Rebelión de los Juniors (2012)

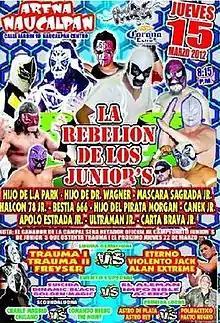
Official poster of the event

Rebelión de los Juniors (2012) (Spanish for "The Junior Rebellion") was an annual professional wrestling major event produced by Mexican professional wrestling promotion International Wrestling Revolution Group (IWRG), which took place on March 15, 2012 in Arena Naucalpan, Naucalpan, State of Mexico, Mexico. The main event of the match was a 10-man elimination match featuring 10 "Juniors" with the last surviving participant becoming the #1 contender for the IWRG Junior de Juniors Championship held by Trauma I at the time. The ten competitors were Bestia 666 (son of Damian 666), Carta Brava, Jr. (son of Carta Brava, may be a fictional relationship), El Canek, Jr. (son of El Canek), Apolo Estrada, Jr. (son of Apolo Estrada), Halcón 78, Jr. (Son of Halcón 78), El Hijo de L.A. Park (son of L.A. Park), Hijo de Pirata Morgan (son of Pirata Morgan), El Hijo de Dr. Wagner, Jr. (son of Dr. Wagner, Jr.), Máscara Sagrada, Jr. (son of Máscara Sagrada) and Ultraman, Jr. (son of Ultraman). The main event came down to just Bestia 666 and Hijo de Pirata Morgan left in the ring. During the match the referee was knocked down, which allowed "La Familia de Tijuana" remembers Damian 666, Halloween, Super Nova and Zumbi to come to the ring to attack Hijo de Pirata Morgan, allowing Bestia 666 to pin his opponents only moments later.